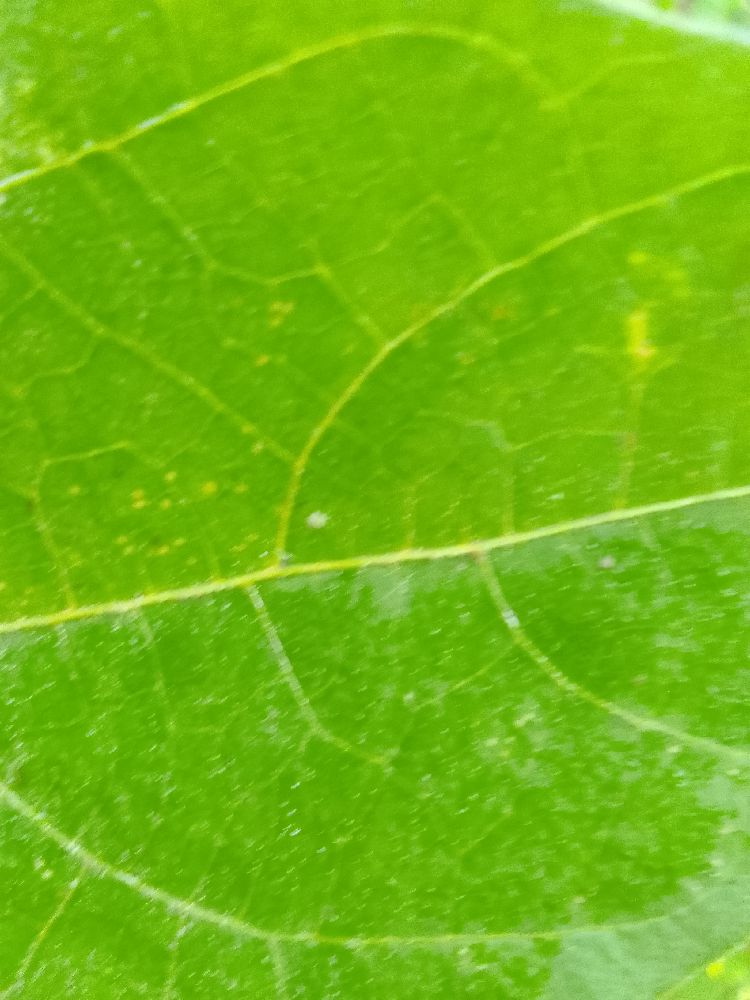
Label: healthy